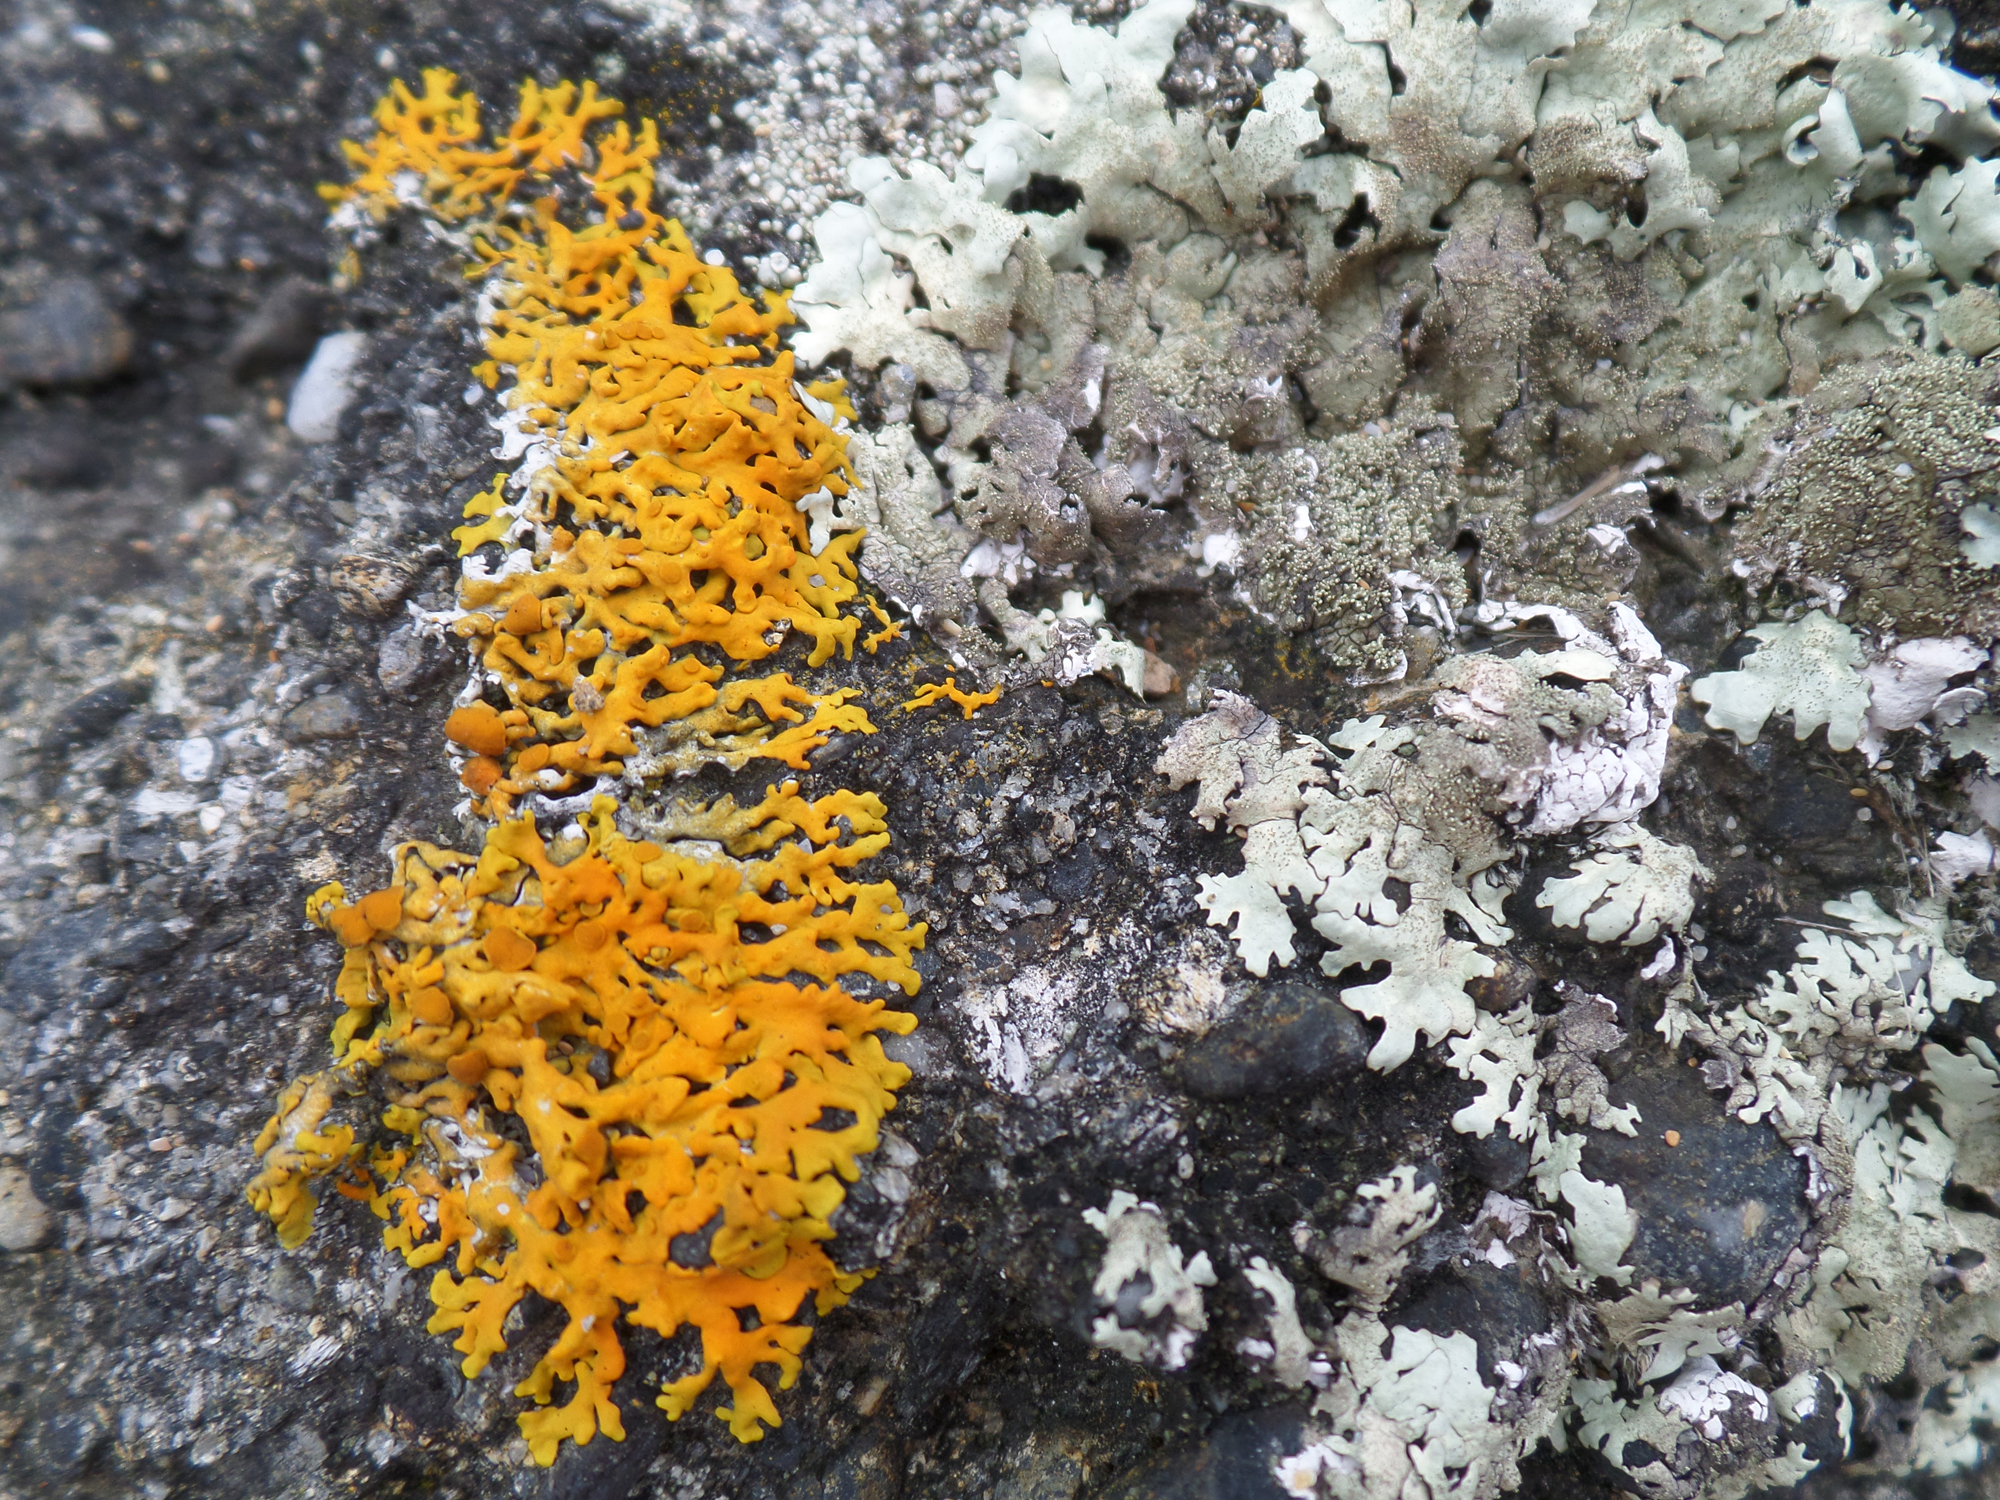
beach, nature, plant, leaf, flower, insect, biology, soil, flora, fauna, invertebrate, australia, lichen, nsw, rocks, macro photography, flowering plant, land plant